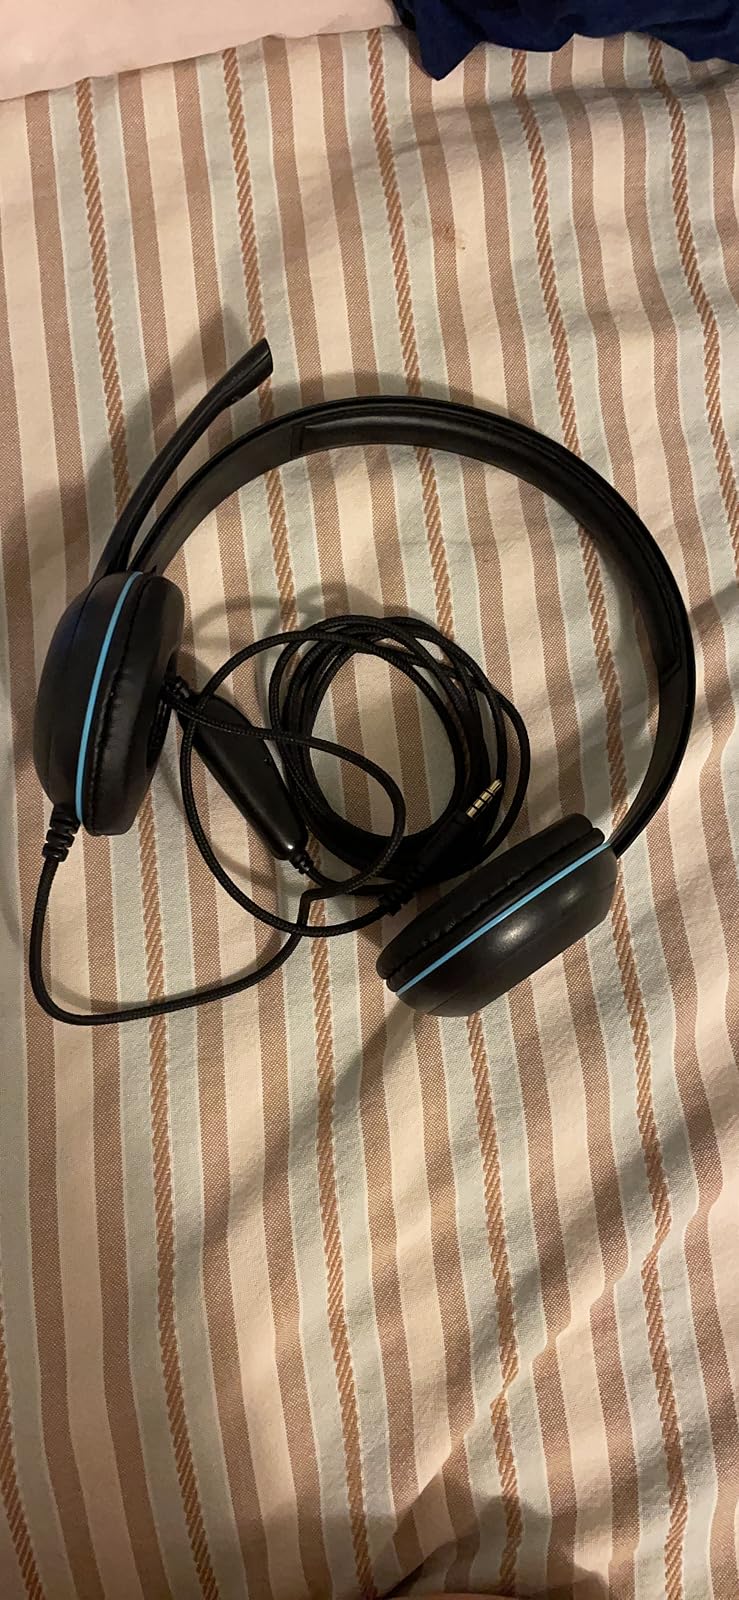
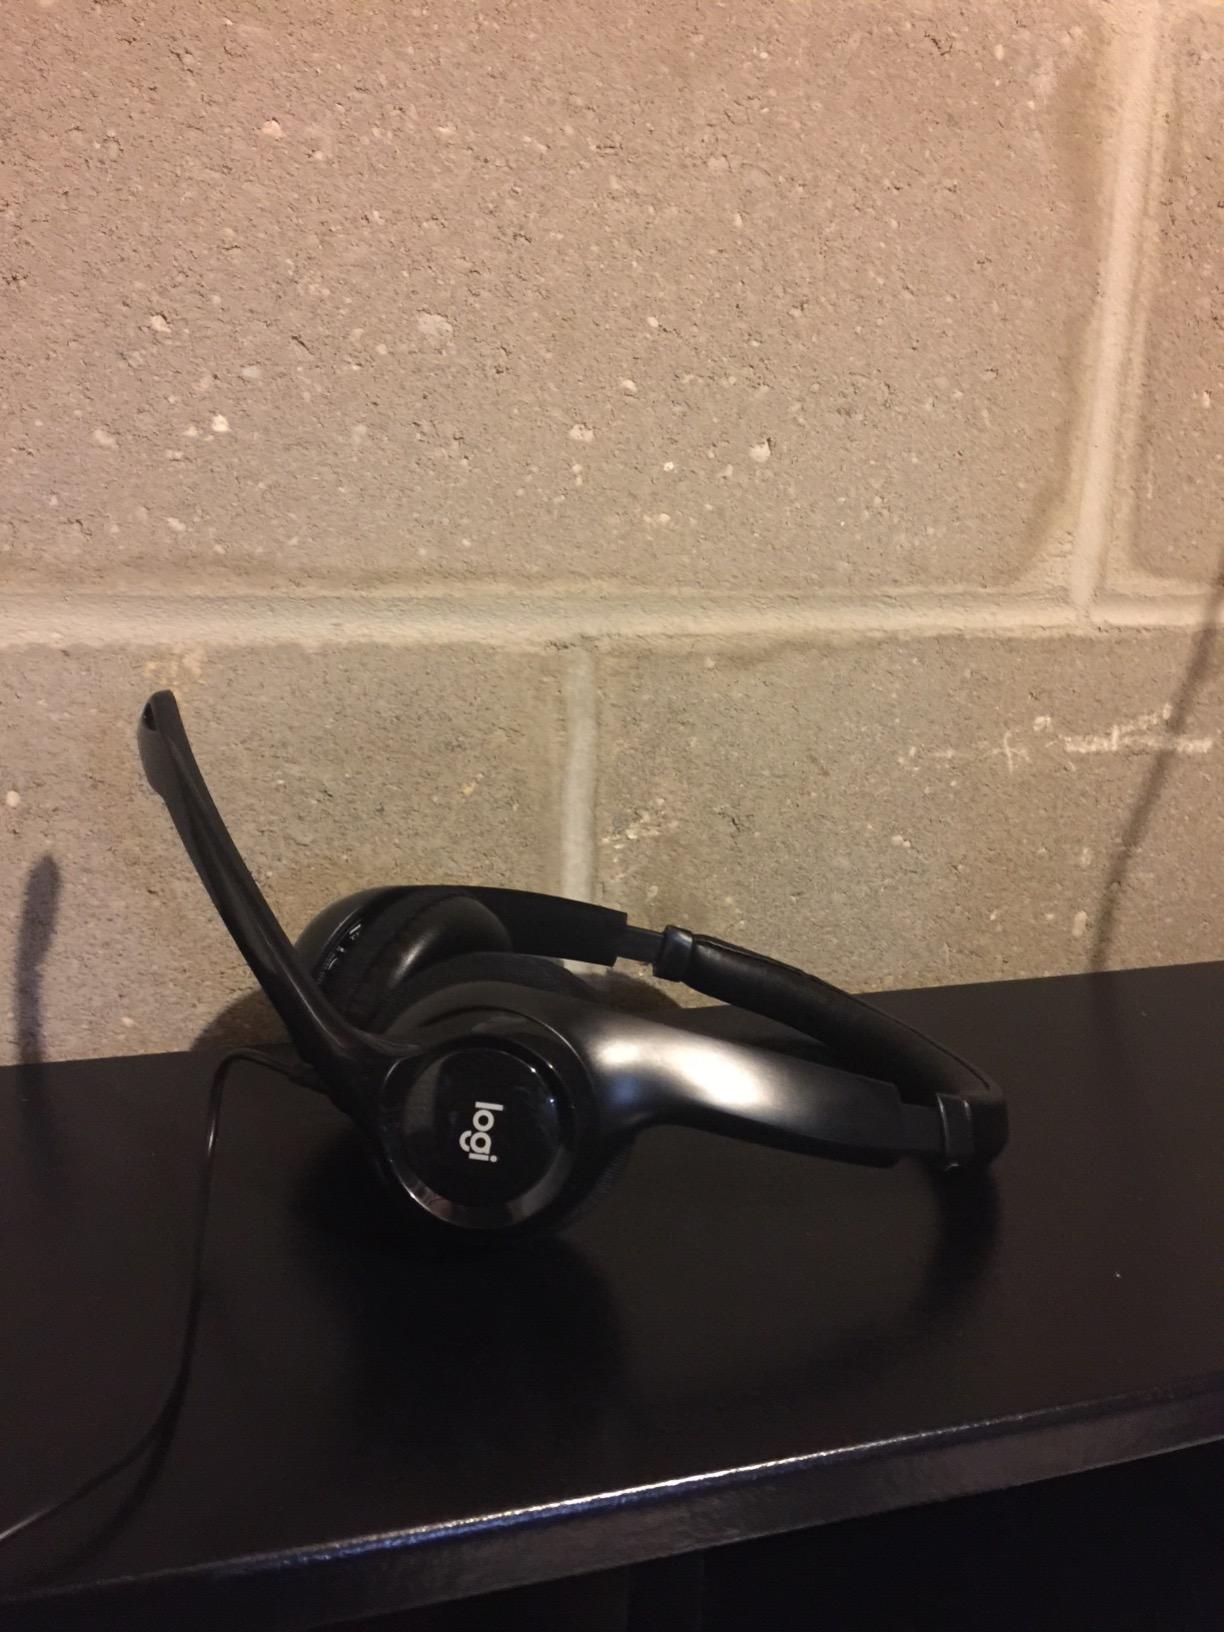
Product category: headphones
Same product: no